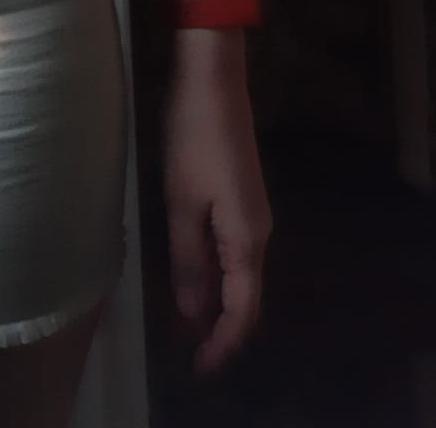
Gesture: no_gesture